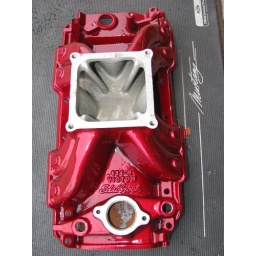
Candy red over mirror silver sparkle